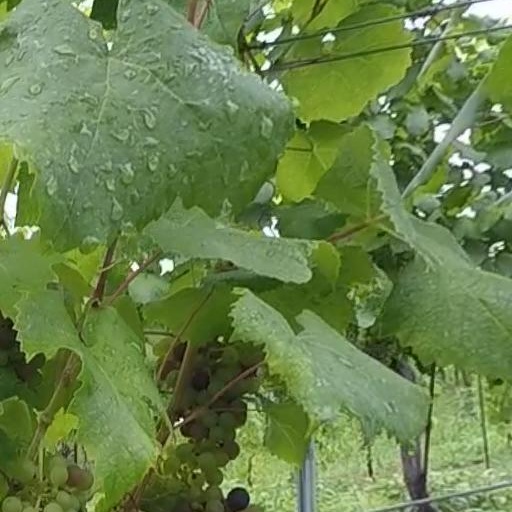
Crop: grape